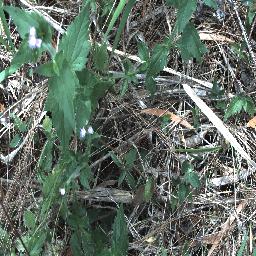
Label: siam_weed